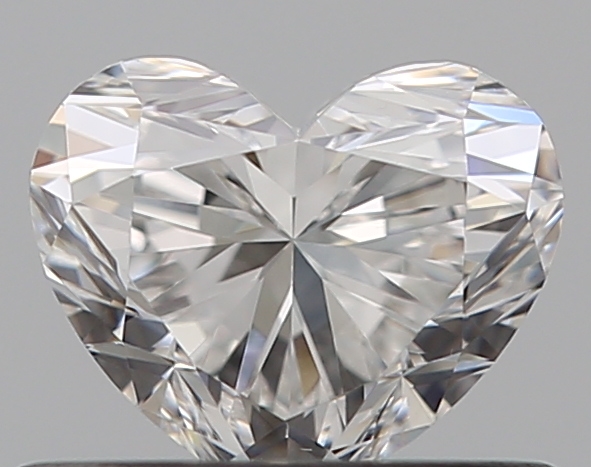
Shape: heart
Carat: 0.5
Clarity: VVS2
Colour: E
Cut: EX
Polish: EX
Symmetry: VG
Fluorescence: N
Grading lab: GIA
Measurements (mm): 4.57 x 5.45 x 3.3